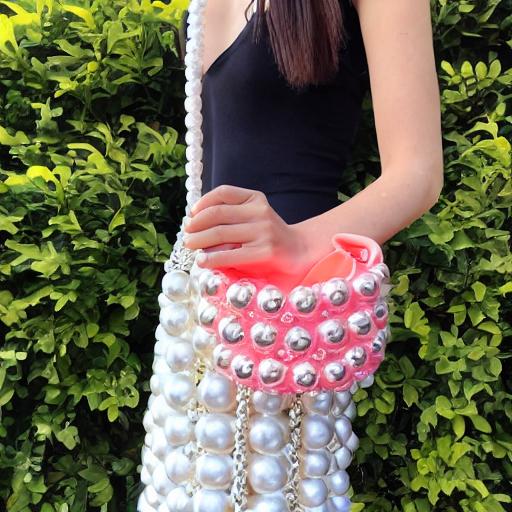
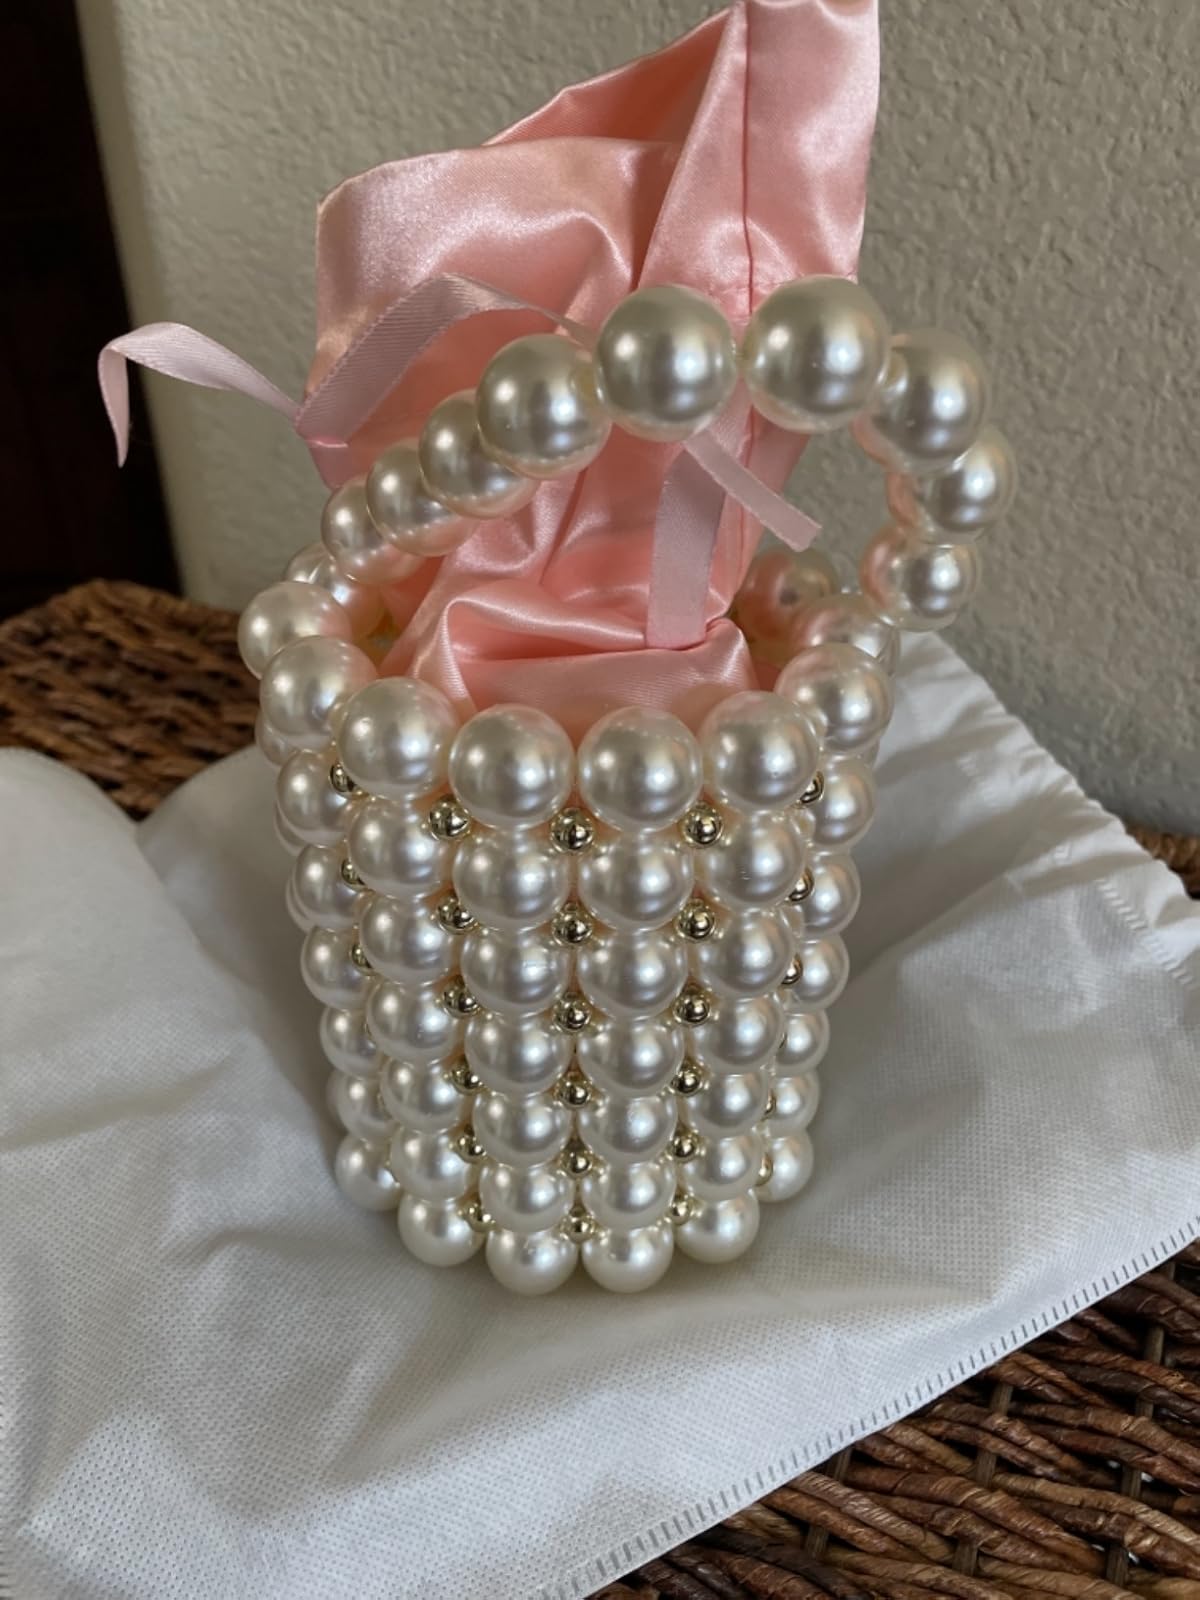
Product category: accessories_handbag
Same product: no